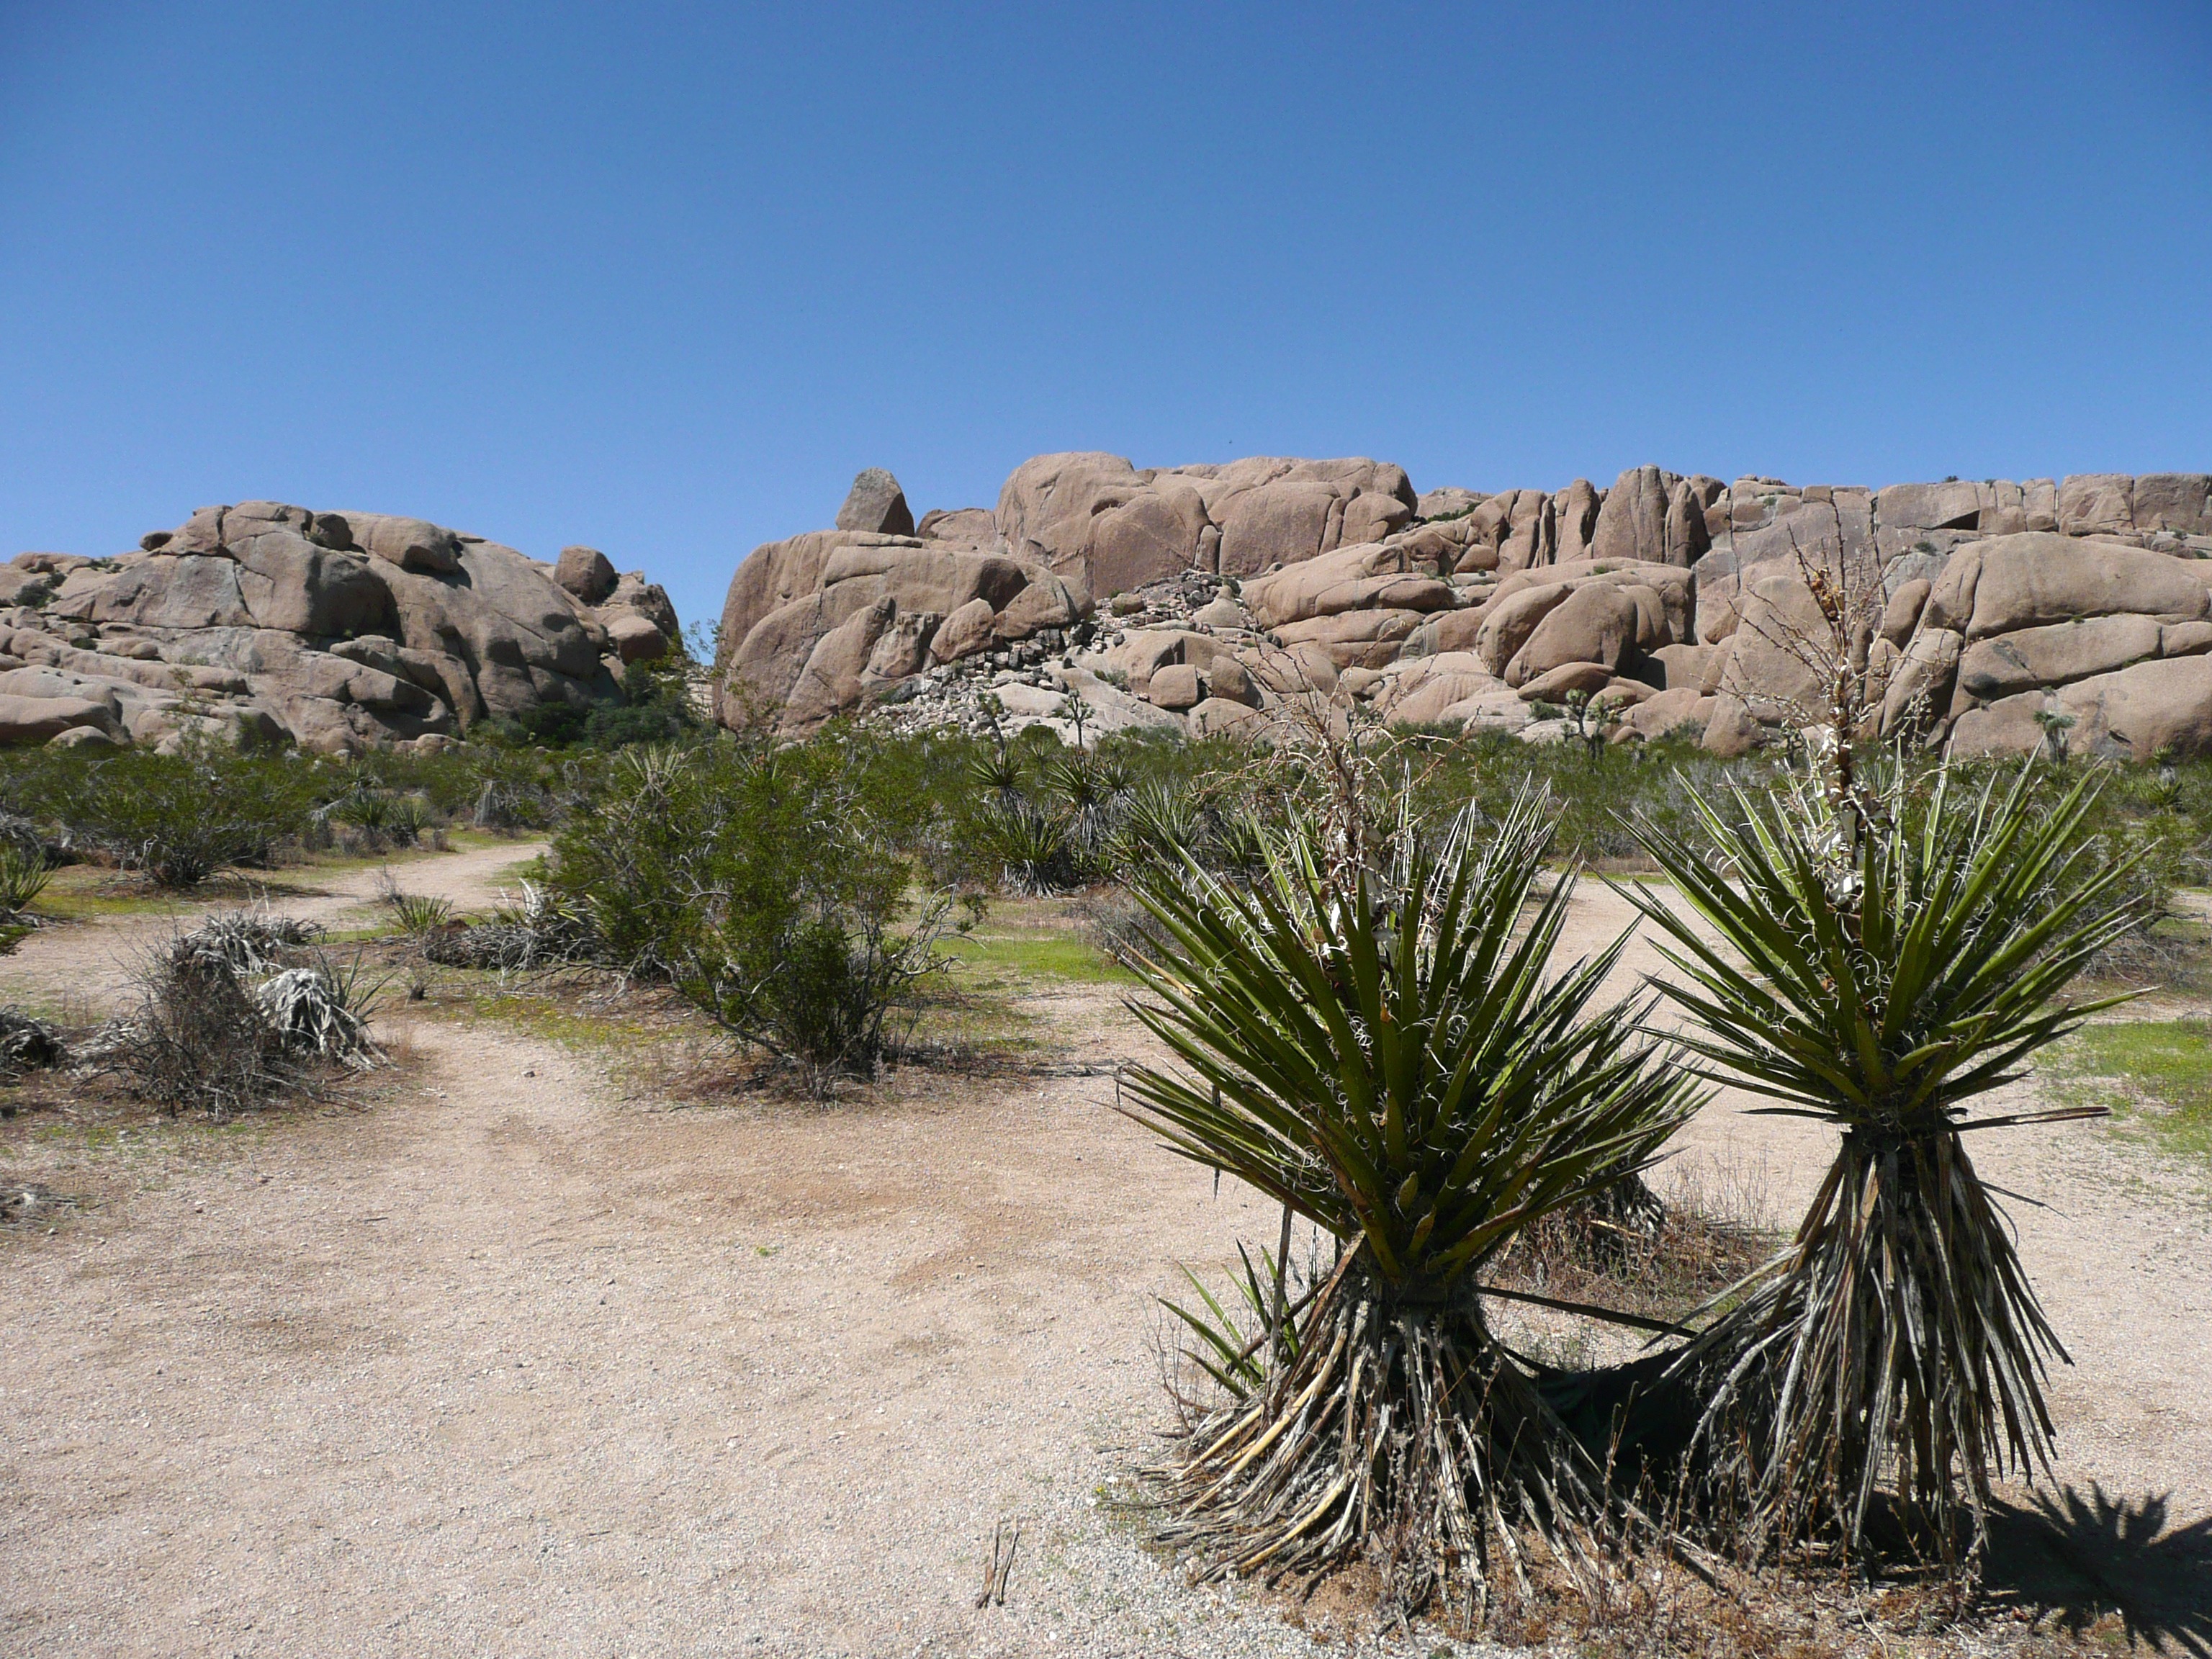
landscape, nature, rock, wilderness, mountain, desert, valley, scenery, usa, california, geology, badlands, tourist attraction, ecosystem, wadi, joshua tree national park, natural environment, aeolian landform, arecales